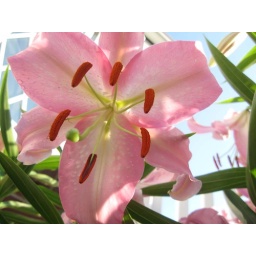
This plant had over 30 flowers on it.